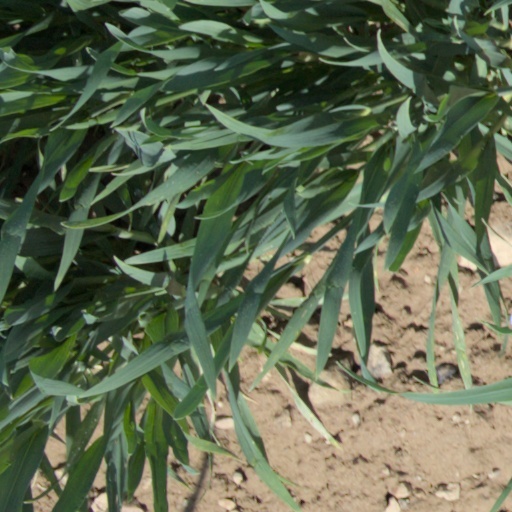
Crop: wheat